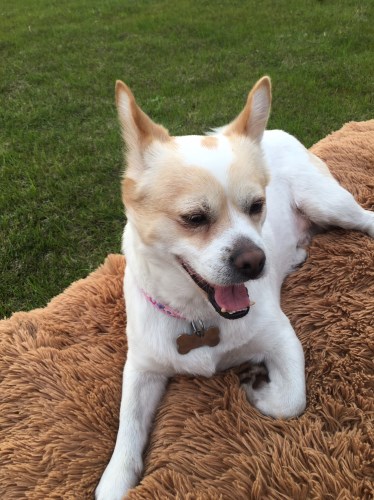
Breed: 2909-n000116-Cardigan